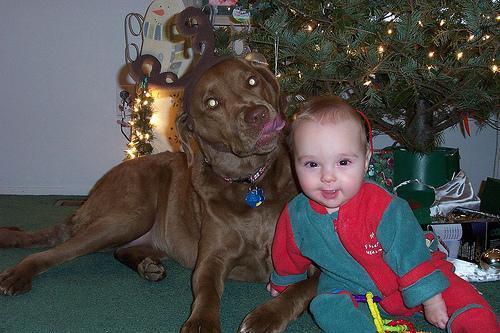
Chesapeake_Bay_retriever